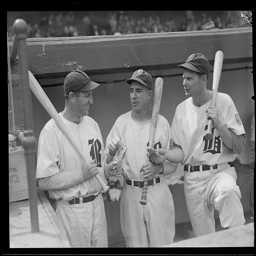
a couple of players are holding baseball bats
The three men are all holding baseball bats.
An old black and white photo of three baseball players
three baseball players holding onto baseball bats standing in the dugout
Three Boston Red Sox are holding bats in the dugout.